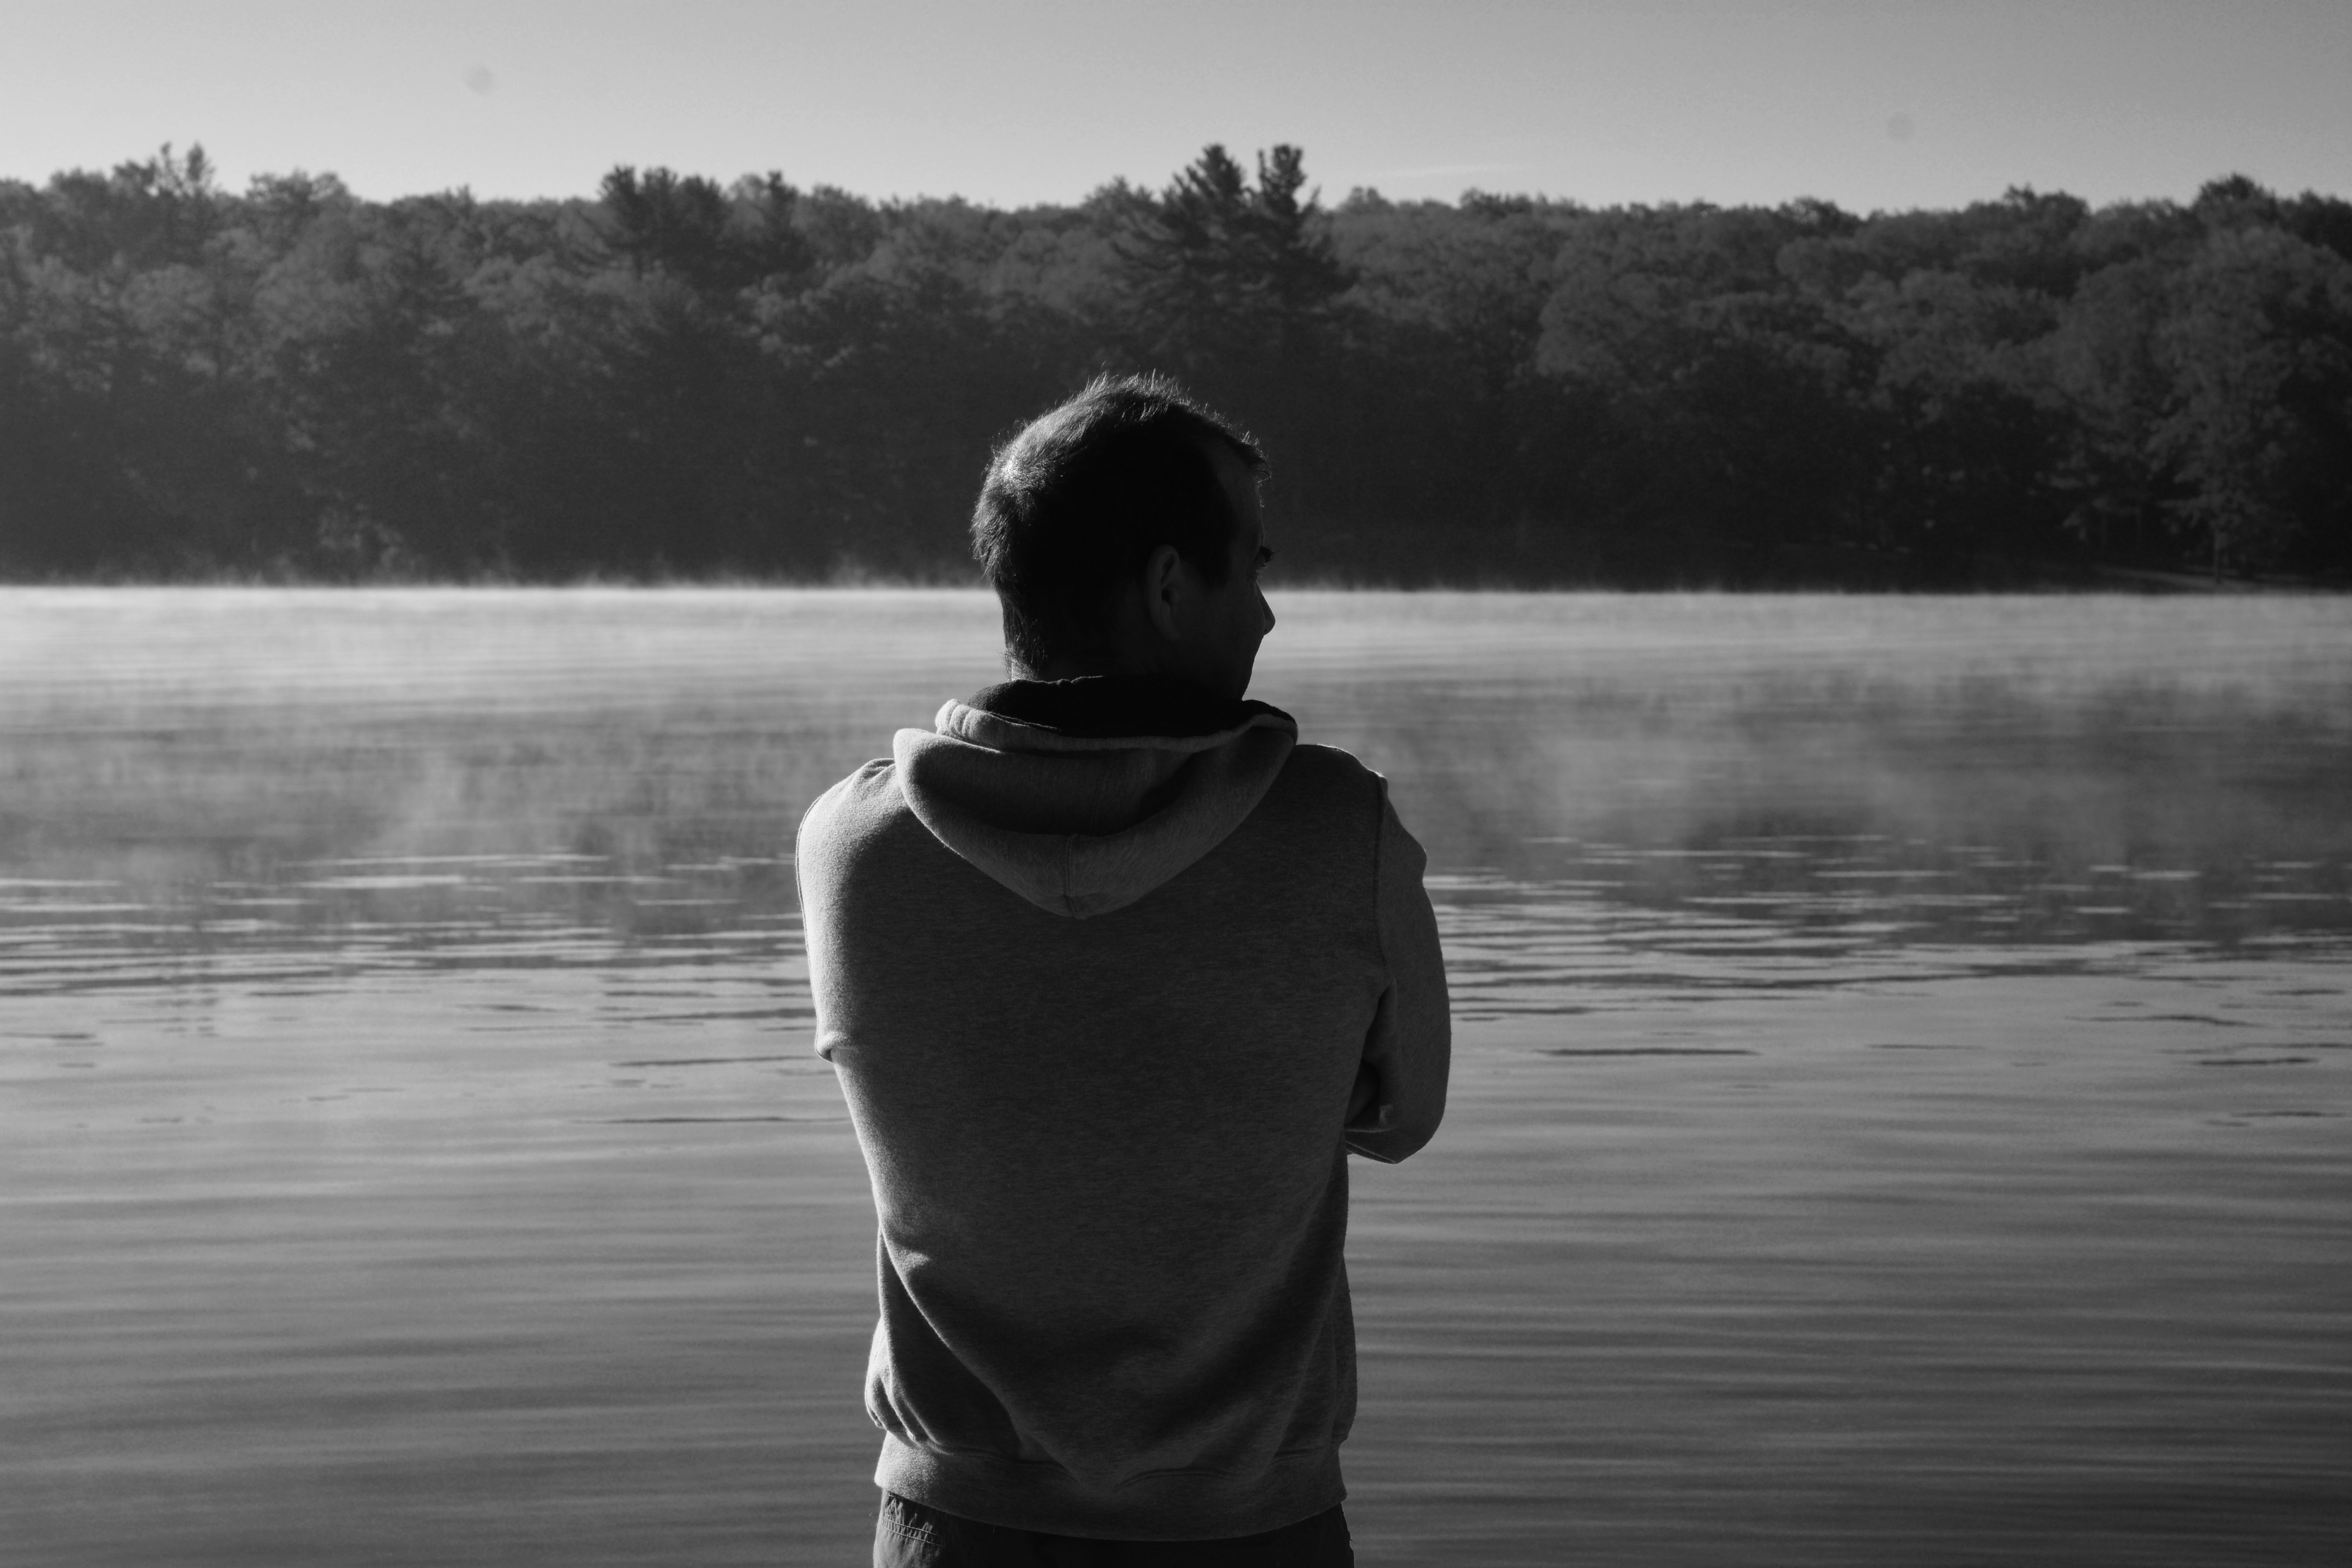
water, black and white, white, photography, morning, reflection, black, monochrome, photograph, monochrome photography, atmospheric phenomenon